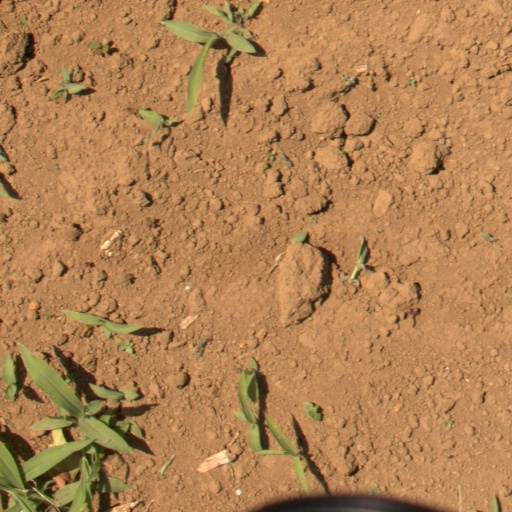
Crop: Jerusalem artichoke